St Mary's Church, Reculver

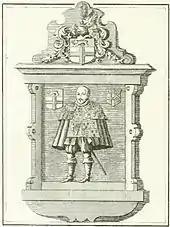
1784 engraving of mural monument to Ralph Brooke in the chancel of St Mary's Church, Reculver; destroyed when the church was rebuilt

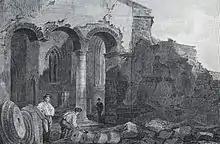
Demolition of the church in progress: viewed from the south-east, the main feature is the 7th-century triple chancel arch, with one of its two columns already taken down.

When Leland visited Reculver in 1540, he noted that the coastline to the north had receded to within little more than a quarter of a mile (402 m) of the "Towne [which] at this tyme [was] but Village lyke". Soon after, in 1576, William Lambarde described Reculver as "poore and simple". In 1588 there were 165 communicants – people in Reculver parish taking part in services of holy communion at the church – and in 1640 there were 169, but a map of about 1630 shows that the church then stood only about from the shore. In January 1658 the local justices of the peace were petitioned concerning "encroachments of the sea ... [that had] since Michaelmas last [29 September 1657] encroached on the land near six rods ], and will doubtless do more harm". The village's failure to support two "beer shops" in the 1660s points clearly to a declining population, and the village was mostly abandoned around the end of the 18th century, its residents moving to Hillborough, about south-west of Reculver but within Reculver parish.